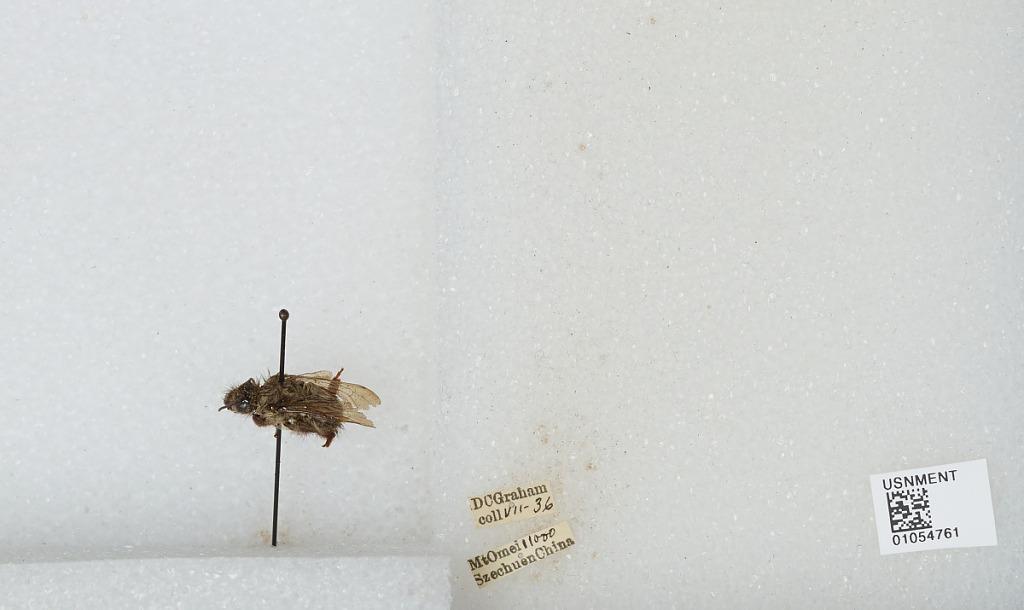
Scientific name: Bombus sp.
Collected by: D. Graham
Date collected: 1936-7-
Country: China
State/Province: Sichuan
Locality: Mount Emei